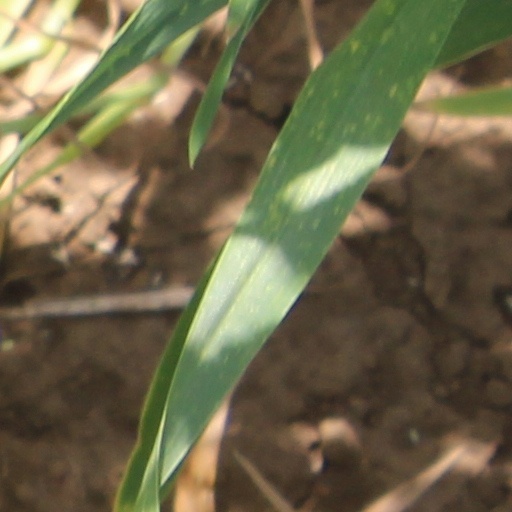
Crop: wheat